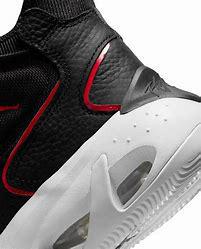
Brand: Jordan
Model: Max Aura 4